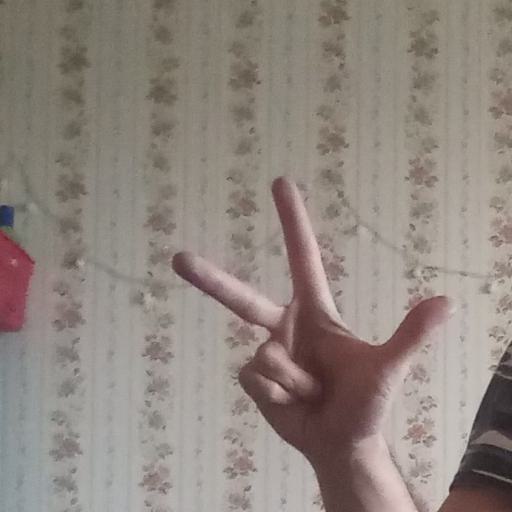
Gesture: three2